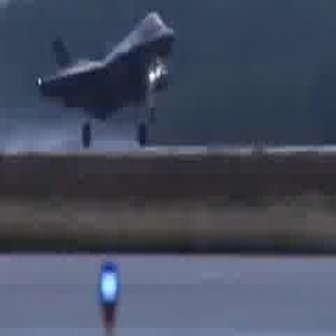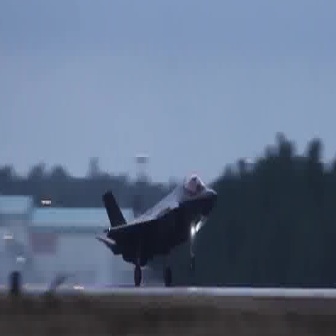
  Please identify the target specified by the bounding box [37,8,175,145] in the first image and locate it in the second image. Return the coordinates in [x_min,y_min,x_max,y_max] format.
Answer: [99,171,216,288]